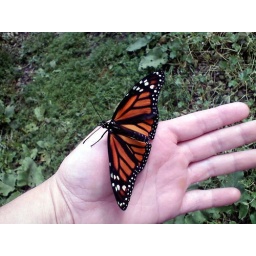
BF2 was in a hurry to FLY. Flew to my shirt then flew to a plant across the yard.